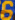
Number: 6